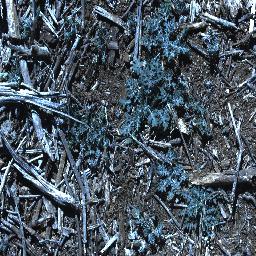
Label: parthenium